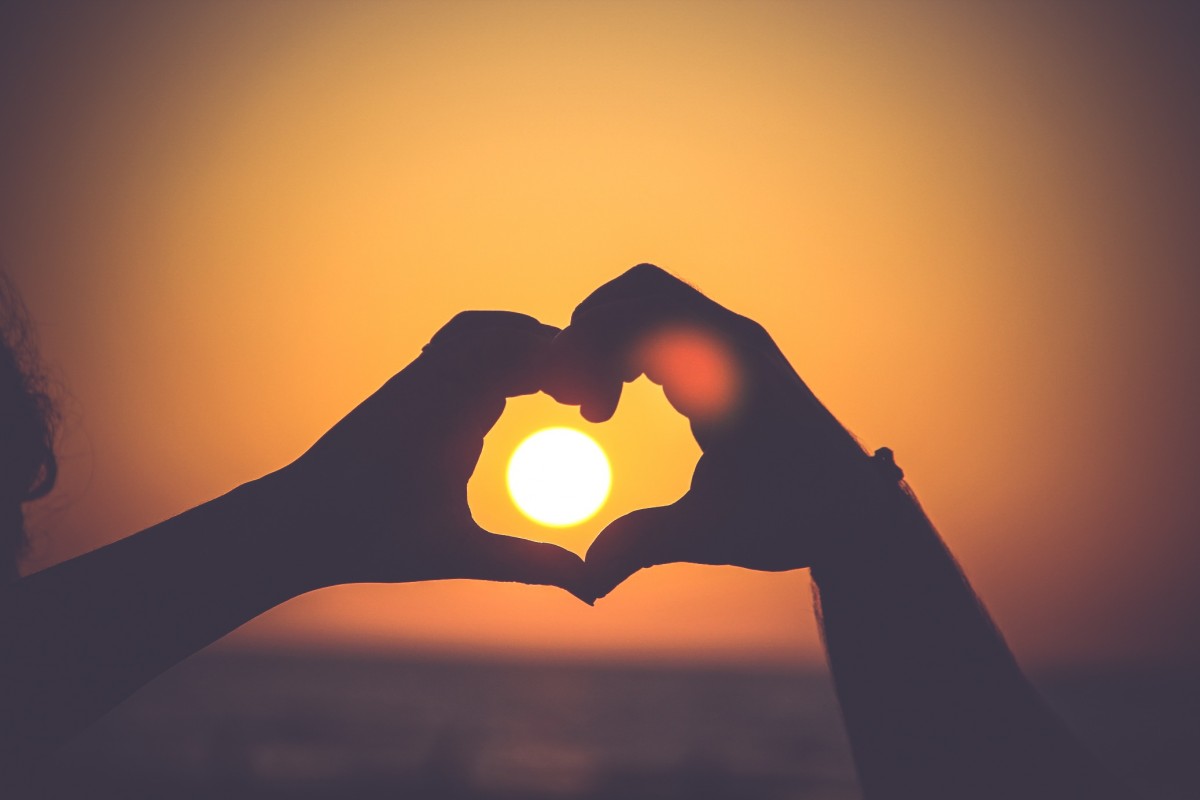
Tags: silhouette, light, sun, sunrise, sunset, sunlight, morning, love, heart, illustration